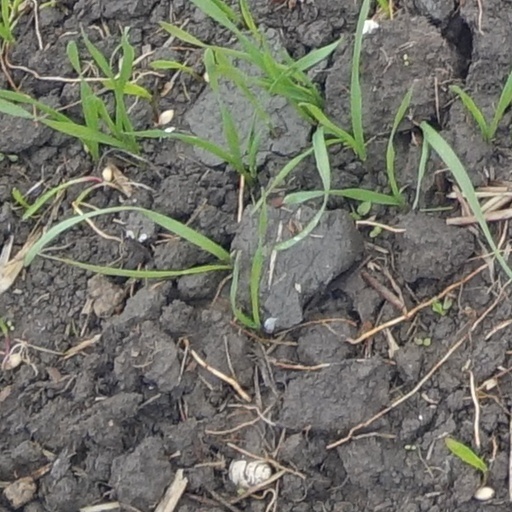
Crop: wheat